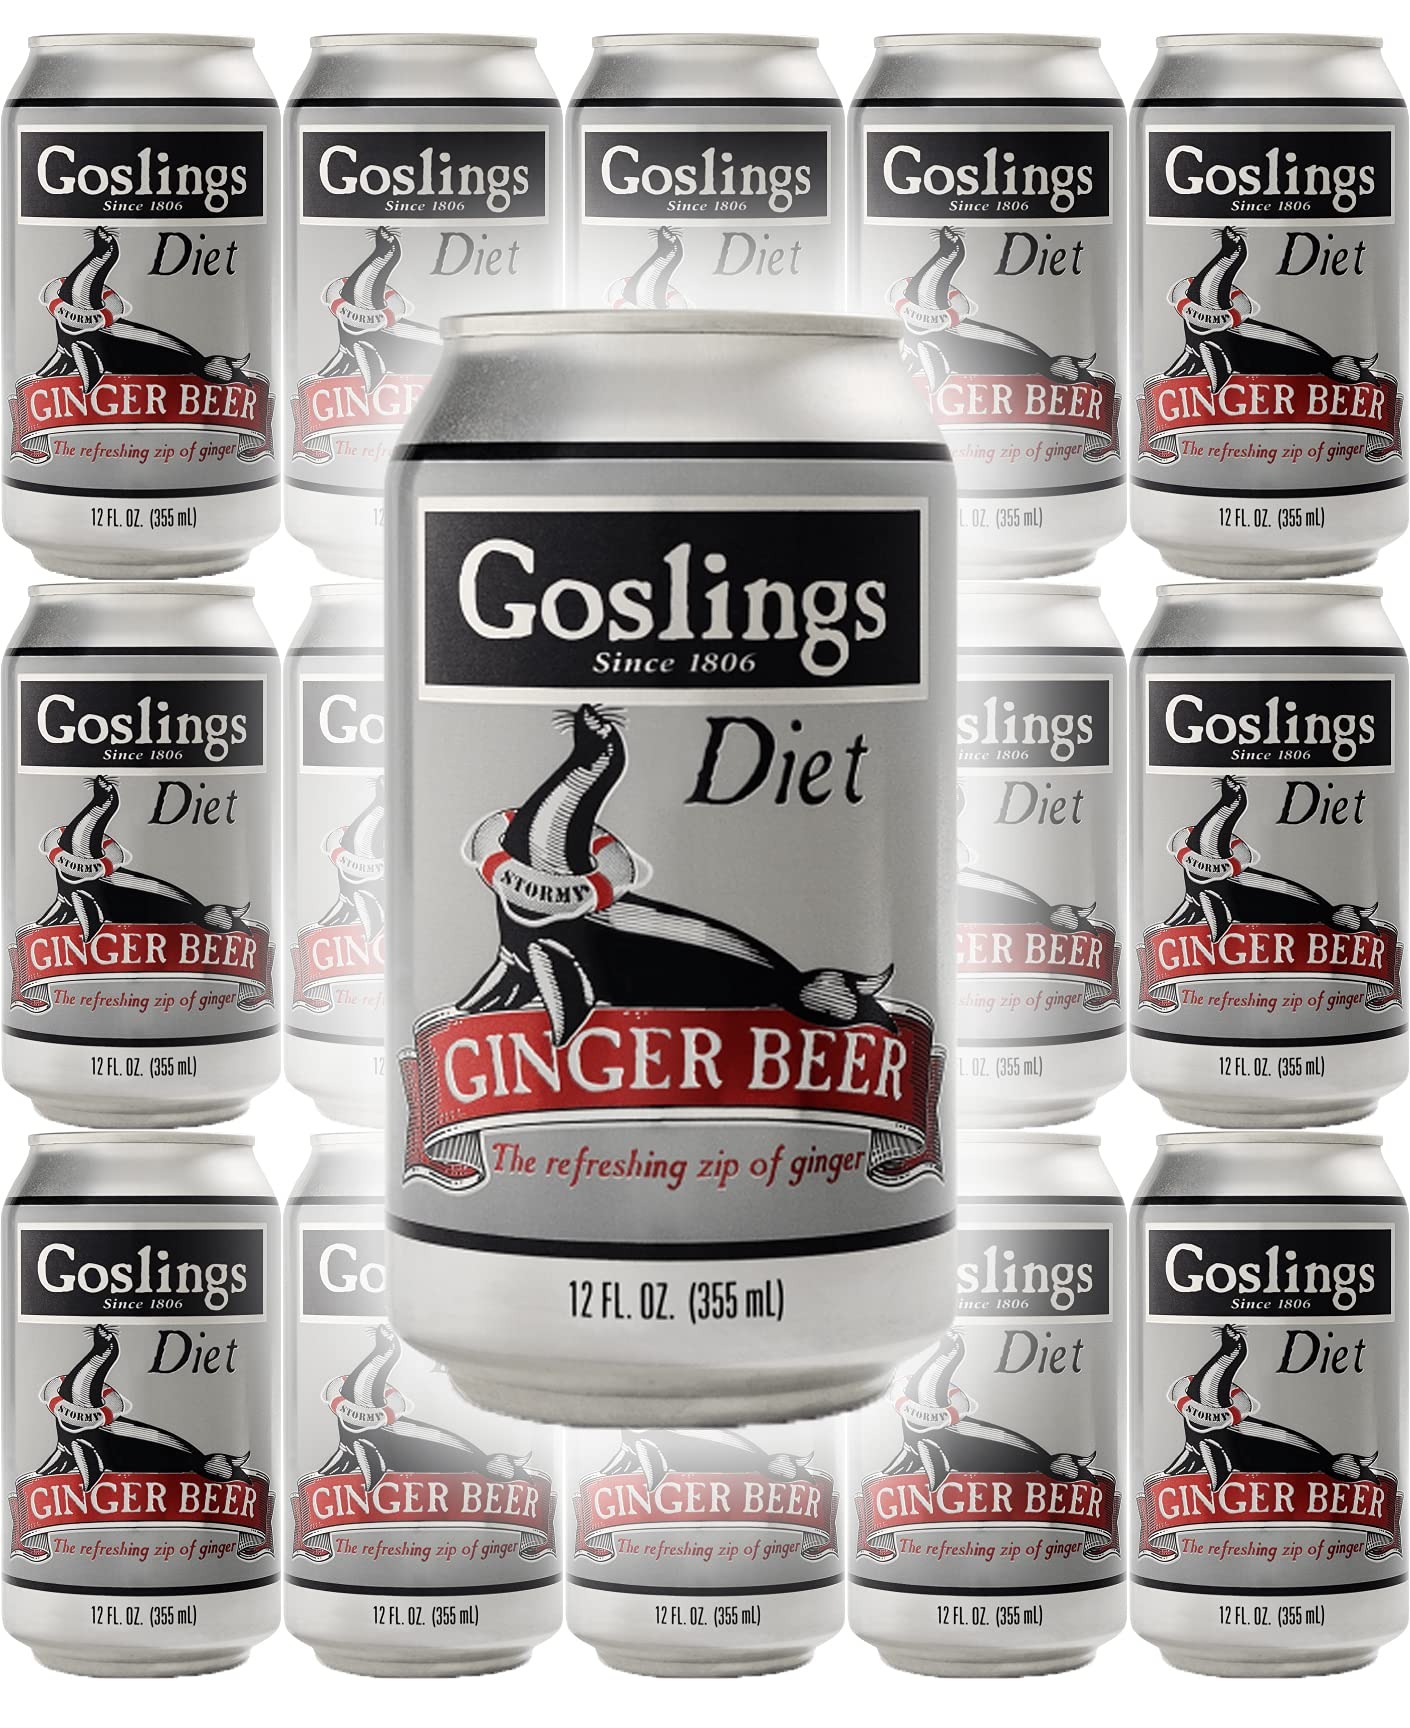
Item Name: Goslings Diet Ginger Beer, Ginger Beer, All Natural Flavor with the Refreshing Zip of Ginger, 12 Oz (Pack of 15, Total of 180 Oz)
Bullet Point 1: Goslings Diet Ginger Beer, Ginger Beer, All Natural Flavor with the Refreshing Zip of Ginger, 12 Oz (Pack of 15, Total of 180 Oz)
Bullet Point 2: Nicely sweet on first sip, then bracing with a hefty dose of fresh ginger flavor.
Bullet Point 3: The only ginger beer created strictly to make Dark 'n Stormy cocktails.
Product Description: The only ginger beer created strictly to make Dark 'n Stormy cocktails.
Value: 180.0
Unit: Fl Oz

Price: 12.63